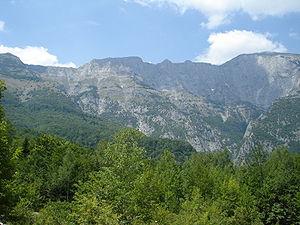
La Yakoupitsa est un massif montagneux du centre de la Macédoine du Nord. En macédonien, il est également appelé Мокра Планина, soit Mokra Planina, qui signifie « montagne humide ». Elle atteint au nord l'agglomération de Skopje, où elle s'achève avec le mont Vodno, et elle est limitée par la vallée de la Treska et du Vardar et la plaine encaissée de Pélagonie. Son point culminant est la Solounska Glava, qui s'élève à 2 540 mètres d'altitude. Son nom, qui signifie « tête de Salonique », a été donné par des soldats yougoslaves qui y ont campé en 1924 et qui ont cru voir depuis ses hauteurs les lumières de Thessalonique.